Timeline of US intervention in the Syrian civil war

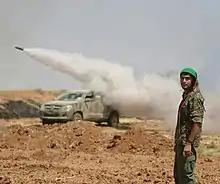
U.S.-backed YPG fighters in November 2015

In October 2015, 50 U.S. special forces operators were deployed to northern Syria to help train and coordinate anti-ISIL forces in the region.